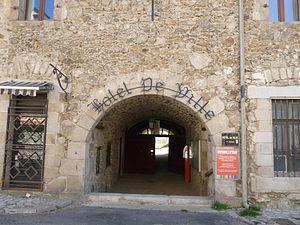
Mairie de Mont-Louis, Pyrénées-Orientales, France
Mont-Louis est une commune française située dans le département des Pyrénées-Orientales, en région Occitanie. Elle est inscrite depuis 2008 au patrimoine mondial de l'UNESCO, avec onze autres fortifications de Vauban.